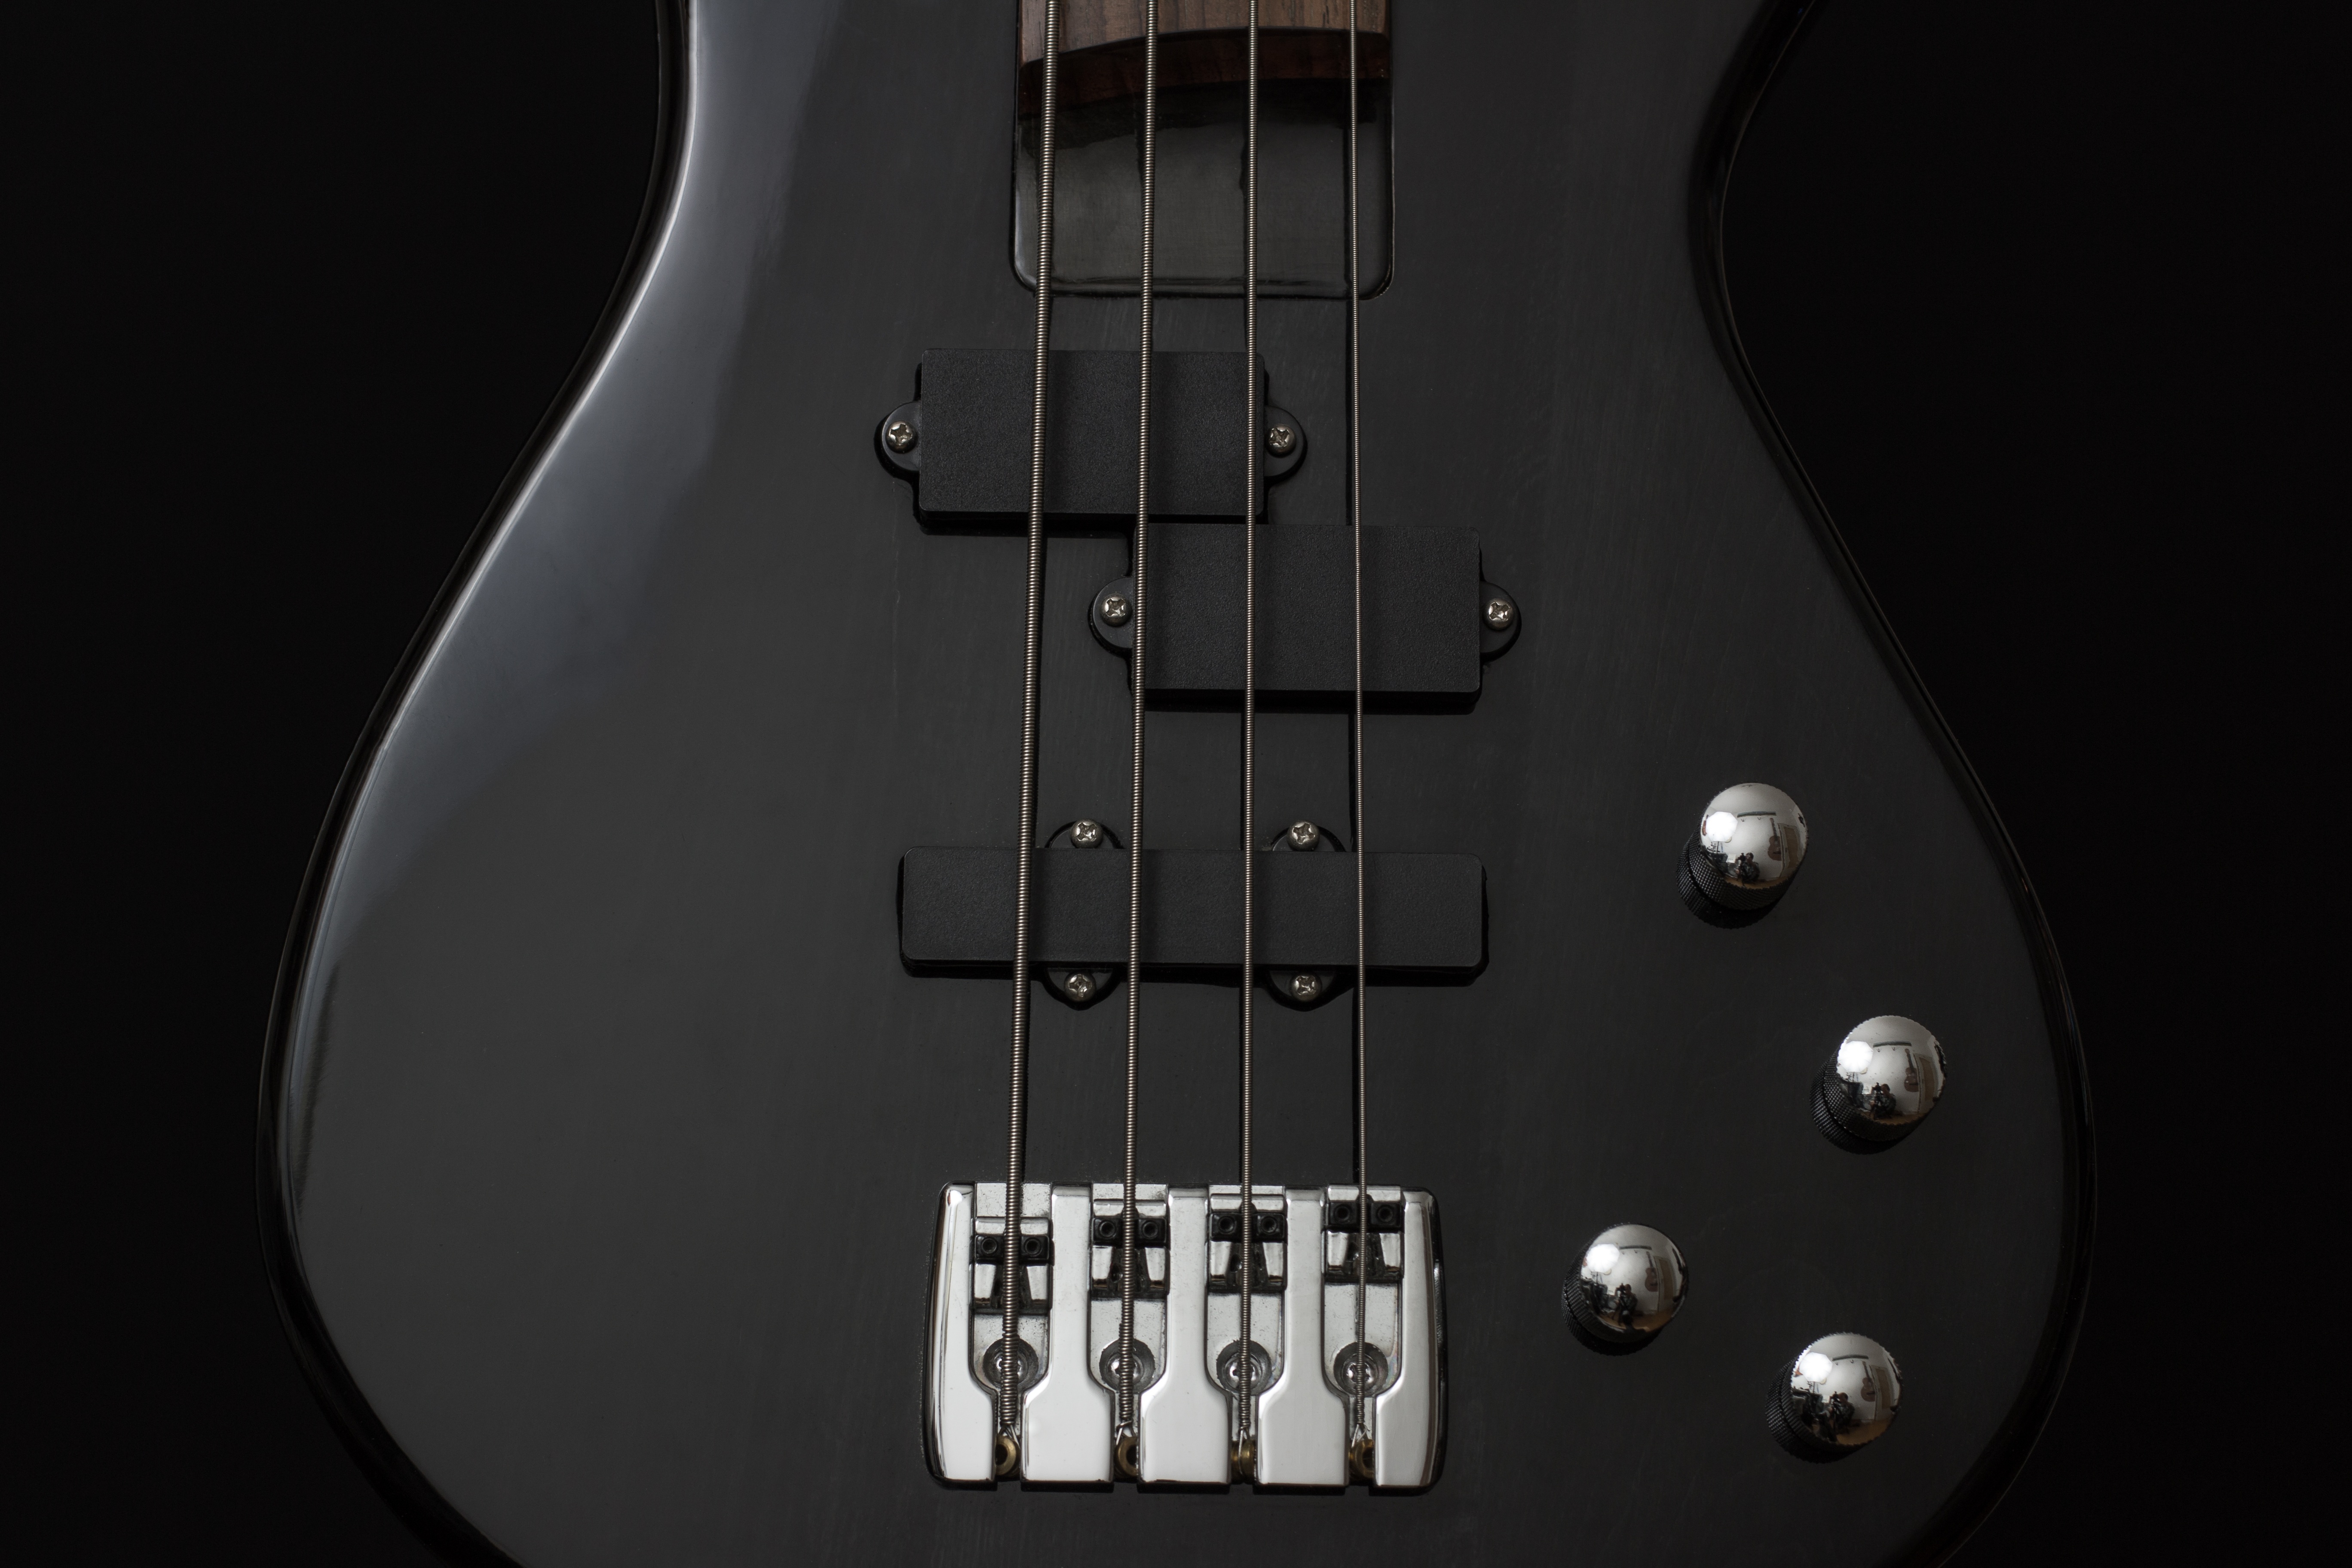
music, guitar, acoustic guitar, instrument, black, electric guitar, musical instrument, bass, strings, bass guitar, string instrument, plucked string instruments, slide guitar, acoustic electric guitar, electric bass